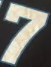
Number: 7